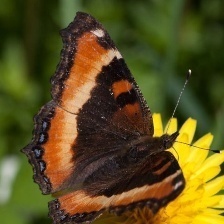
Species: MILBERTS TORTOISESHELL
Butterfly family (ImageNet category): admiral